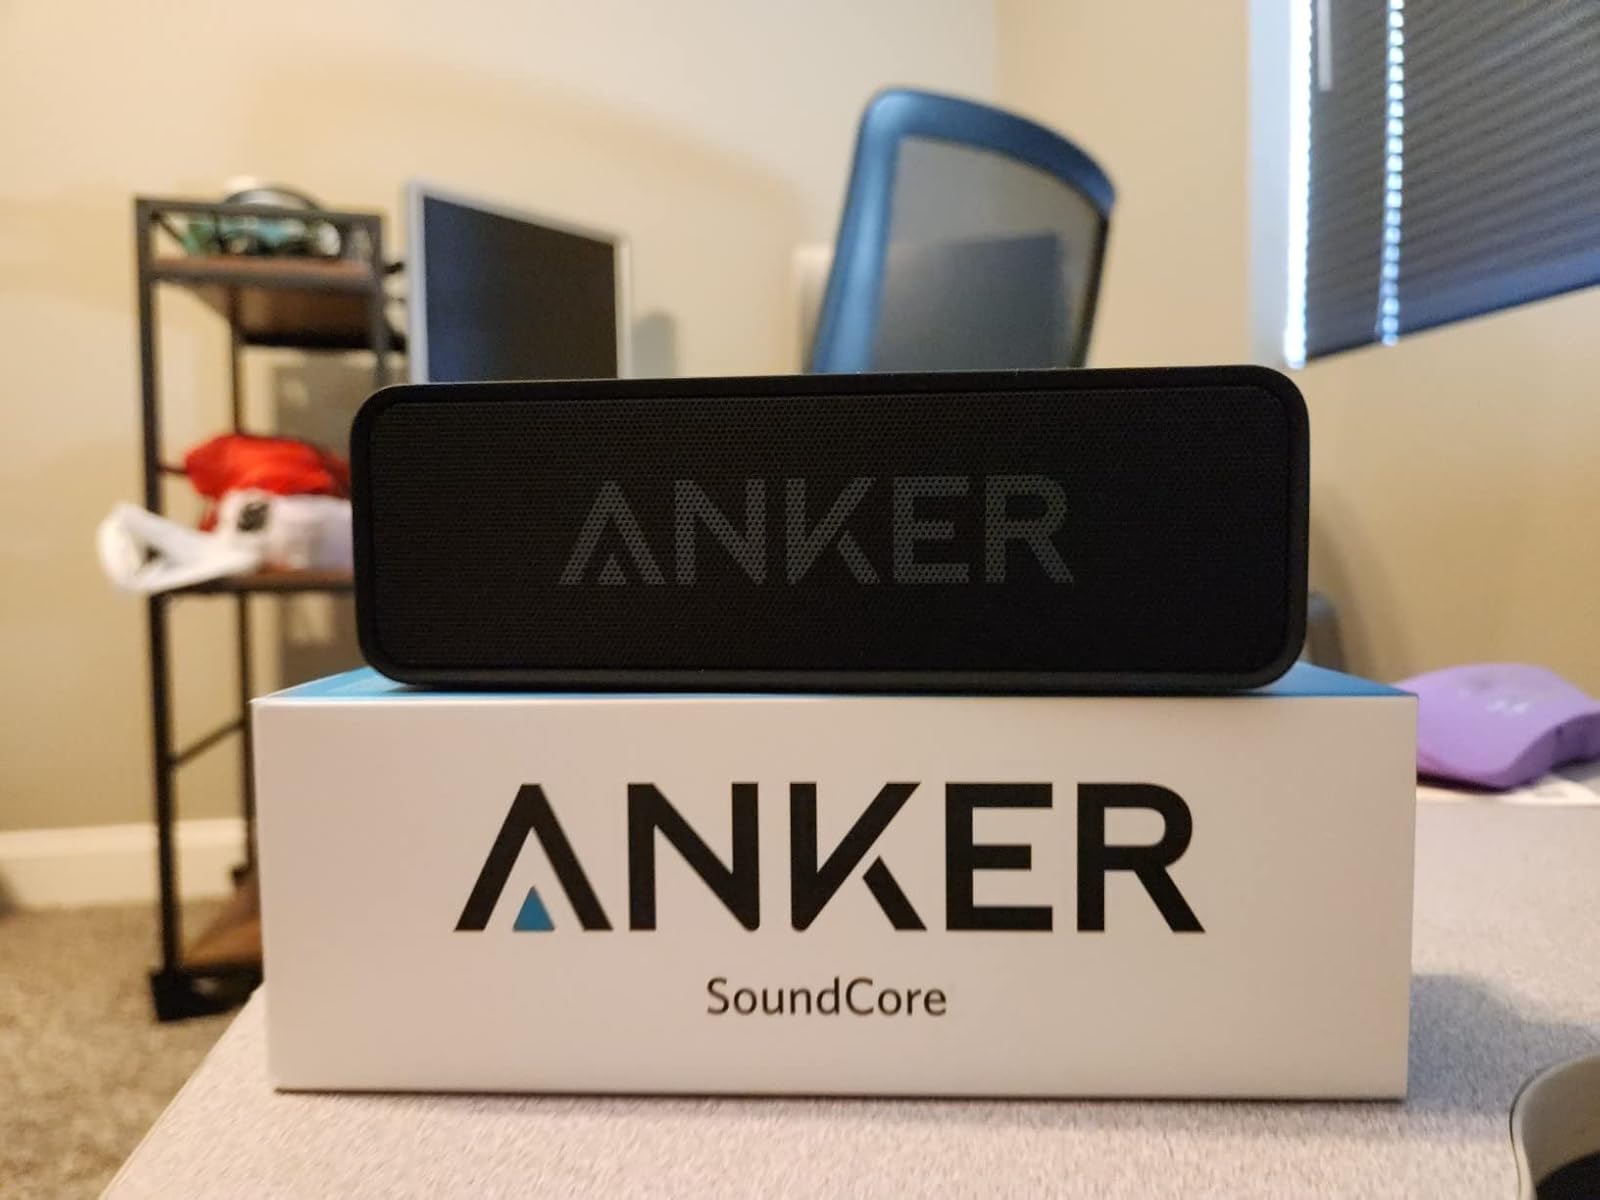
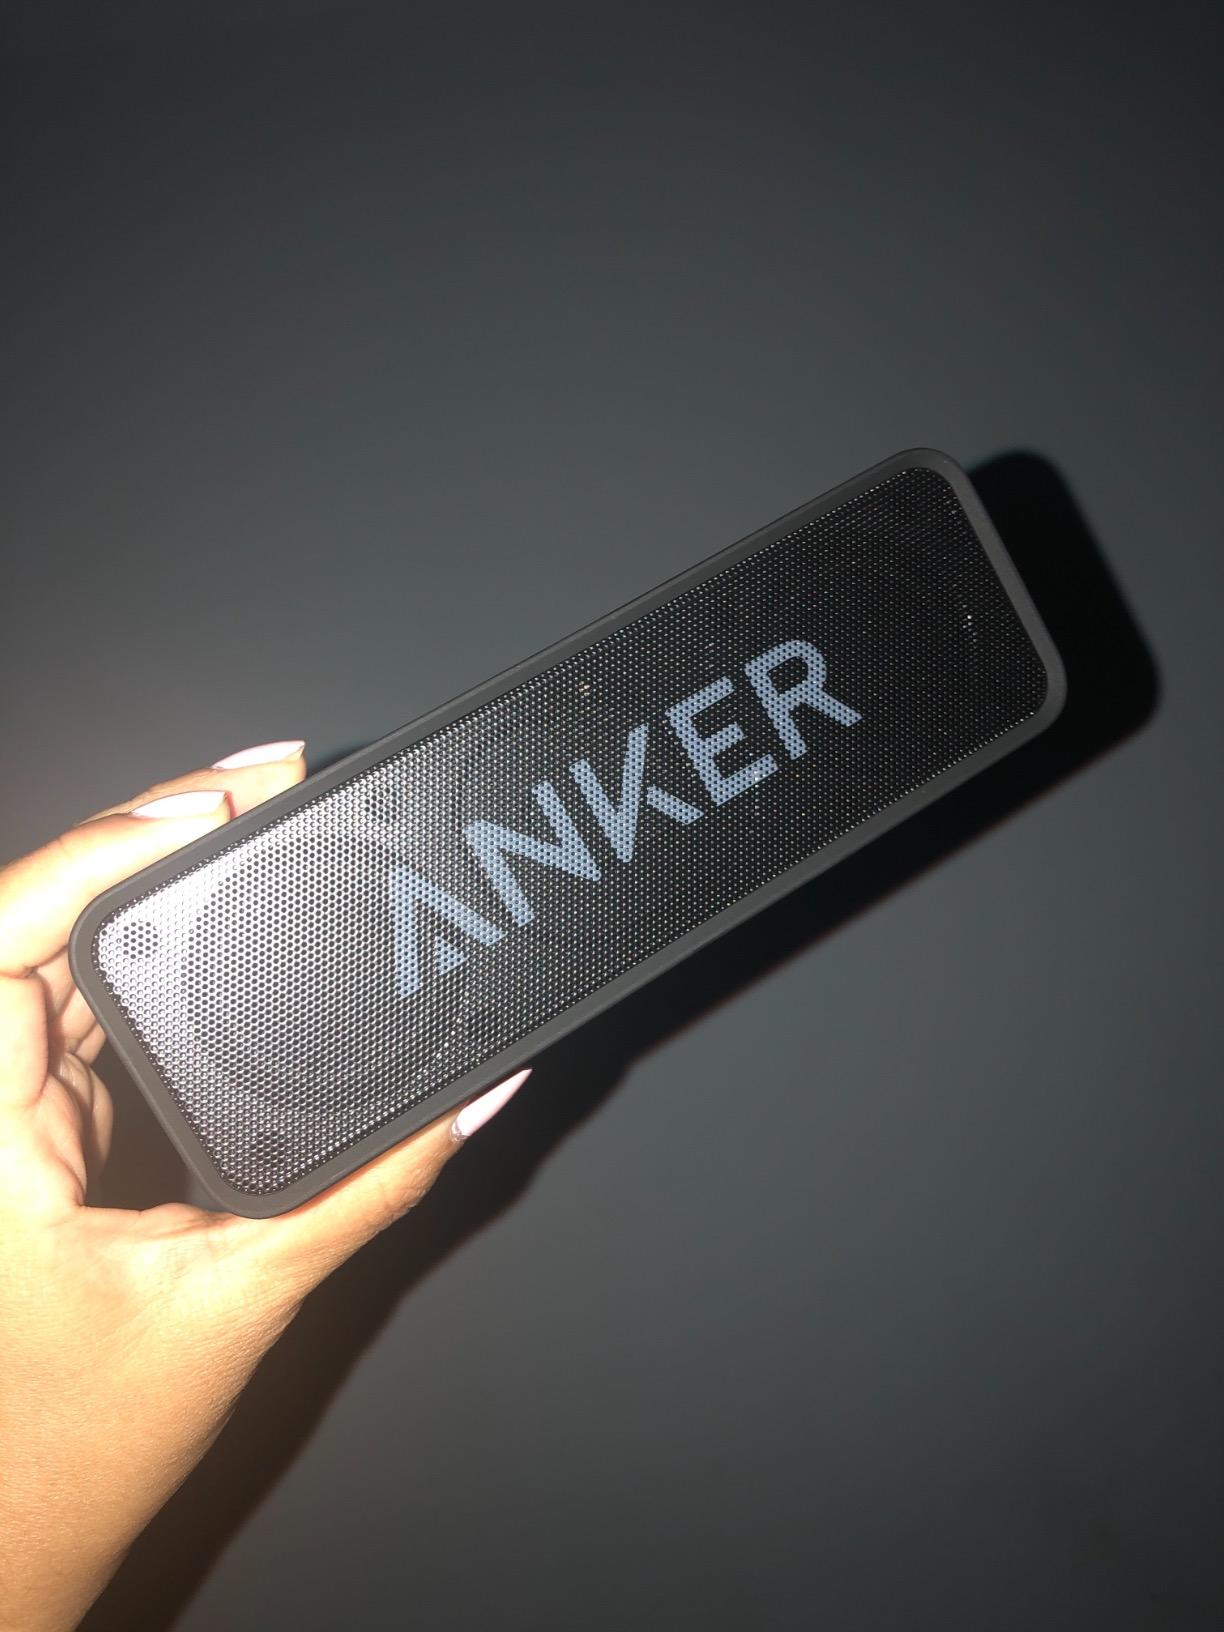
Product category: speaker
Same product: yes